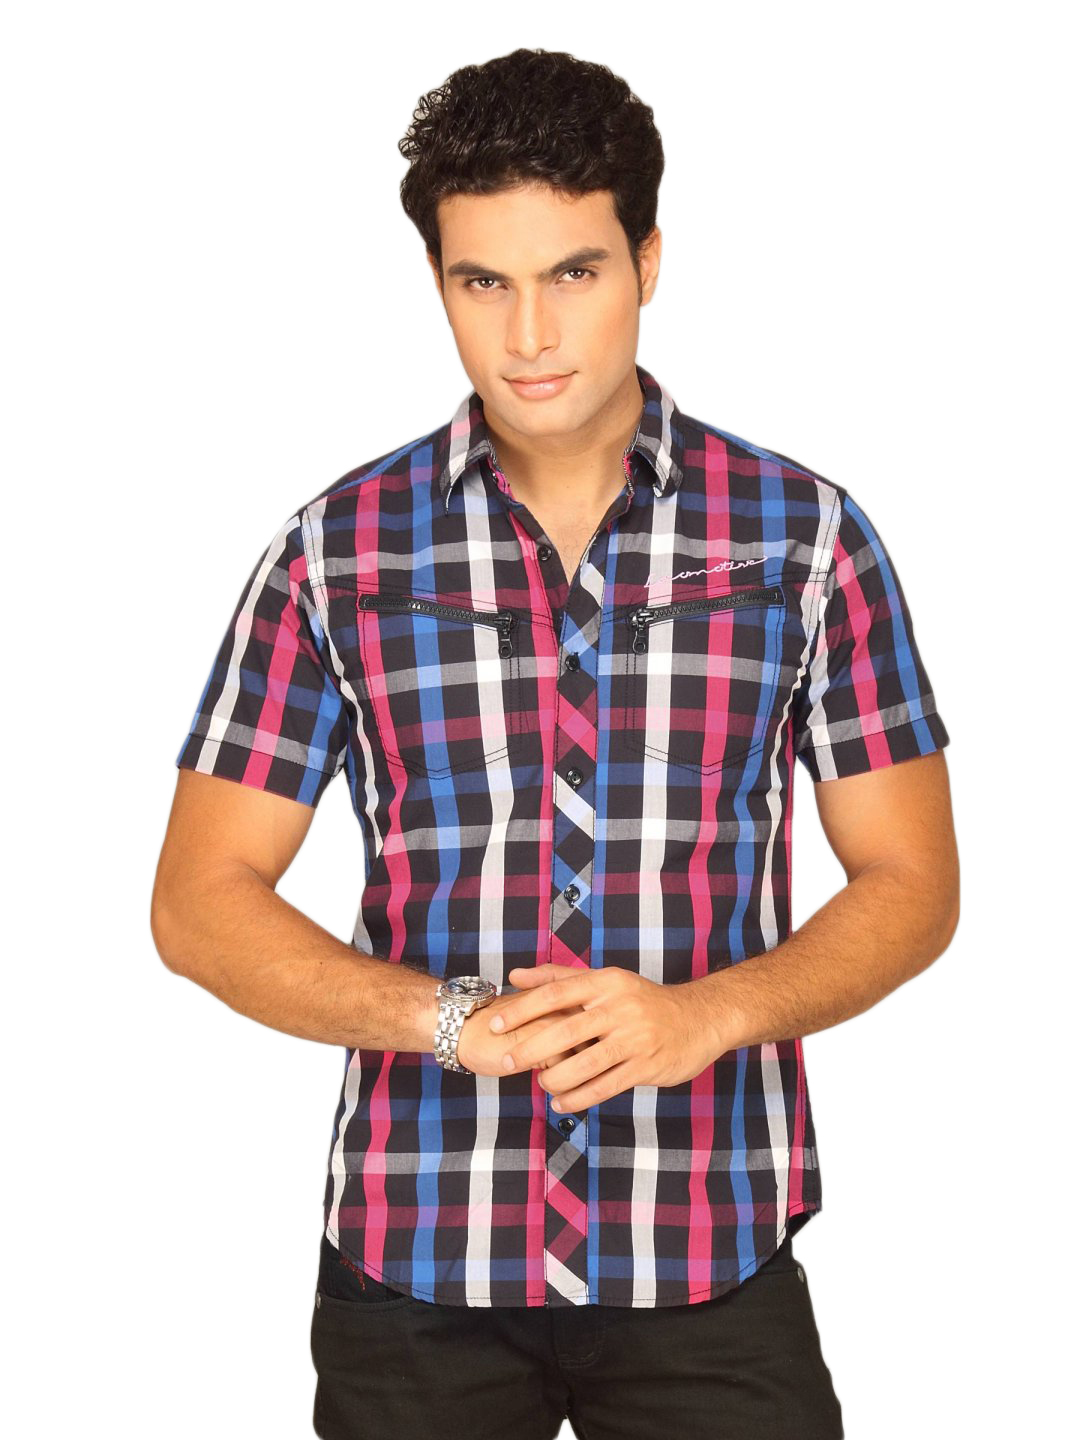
Locomotive Men Black Pink Checked Shirt
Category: Apparel / Topwear / Shirts
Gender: Men
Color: Black
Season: Summer 2011
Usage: Casual